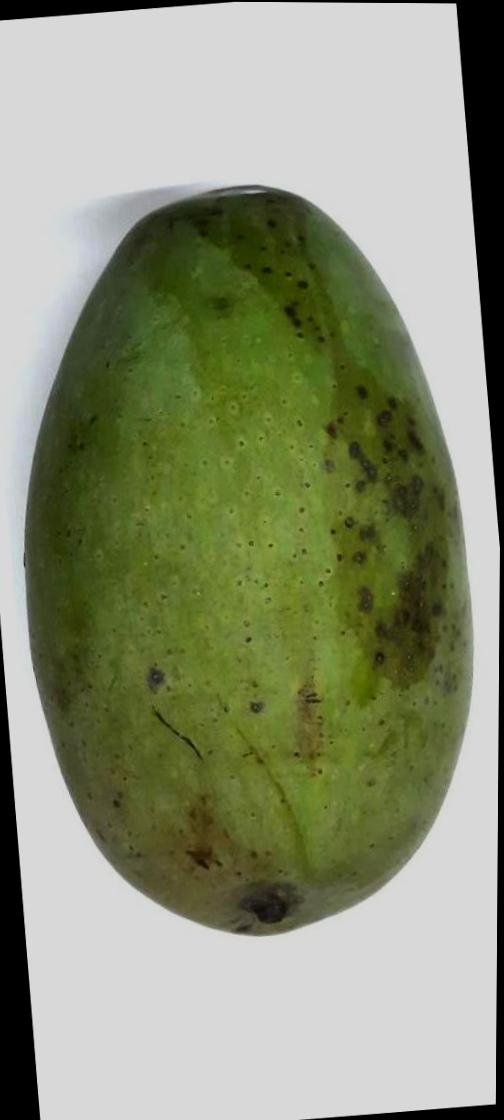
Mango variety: Fazli Shurmai